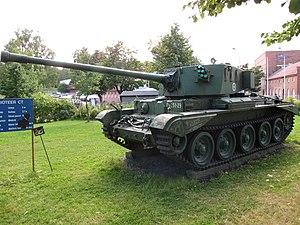
Un chasseur de chars est un véhicule blindé, type particulier de canon automoteur, destiné principalement à la lutte antichar.
La lignée des Rolls-Royce Merlin est une famille de moteurs d'avion, mis au point lors des années 1930 par la firme britannique Rolls Royce pour combler un manque dans sa gamme entre les Rolls-Royce Kestrel de 22 litres de cylindrée et les fameux Rolls-Royce R de 36 litres qui équipaient les hydravions de compétition de la firme Supermarine. Grâce à leur puissance massique importante, ils furent considérés par certains comme faisant partie des meilleurs moteurs de la Seconde Guerre mondiale. Ils furent produits à 168 040 exemplaires, dont 55 873 par Packard aux États-Unis. Le nom de ce moteur vient du nom du faucon émerillon en anglais.